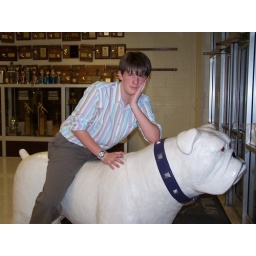
This is me sitting on a fiber glass bulldog statue in the front lobby of our school.